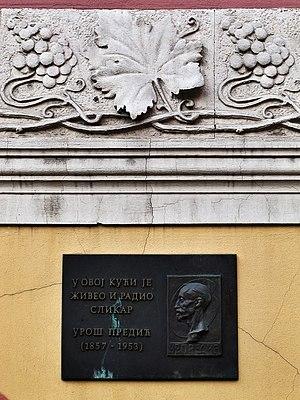
L'atelier d'Uroš Predić est situé à Belgrade, la capitale de la Serbie, dans la municipalité urbaine de Stari grad. Construit en 1908, il est inscrit sur la liste des biens culturels de la Ville de Belgrade.